Barbara Crampton

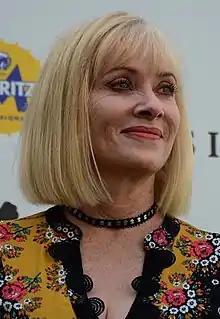
Crampton in 2017

Barbara Crampton (born December 27, 1958) is an American actress and producer. She began her career in the 1980s in television soap operas before starring in horror and thriller films. In 2024, Crampton was inducted into the Rondo Hatton Classic Horror Awards' Monster Kid Hall of Fame.